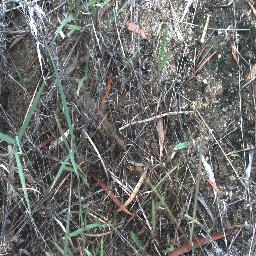
Label: negative